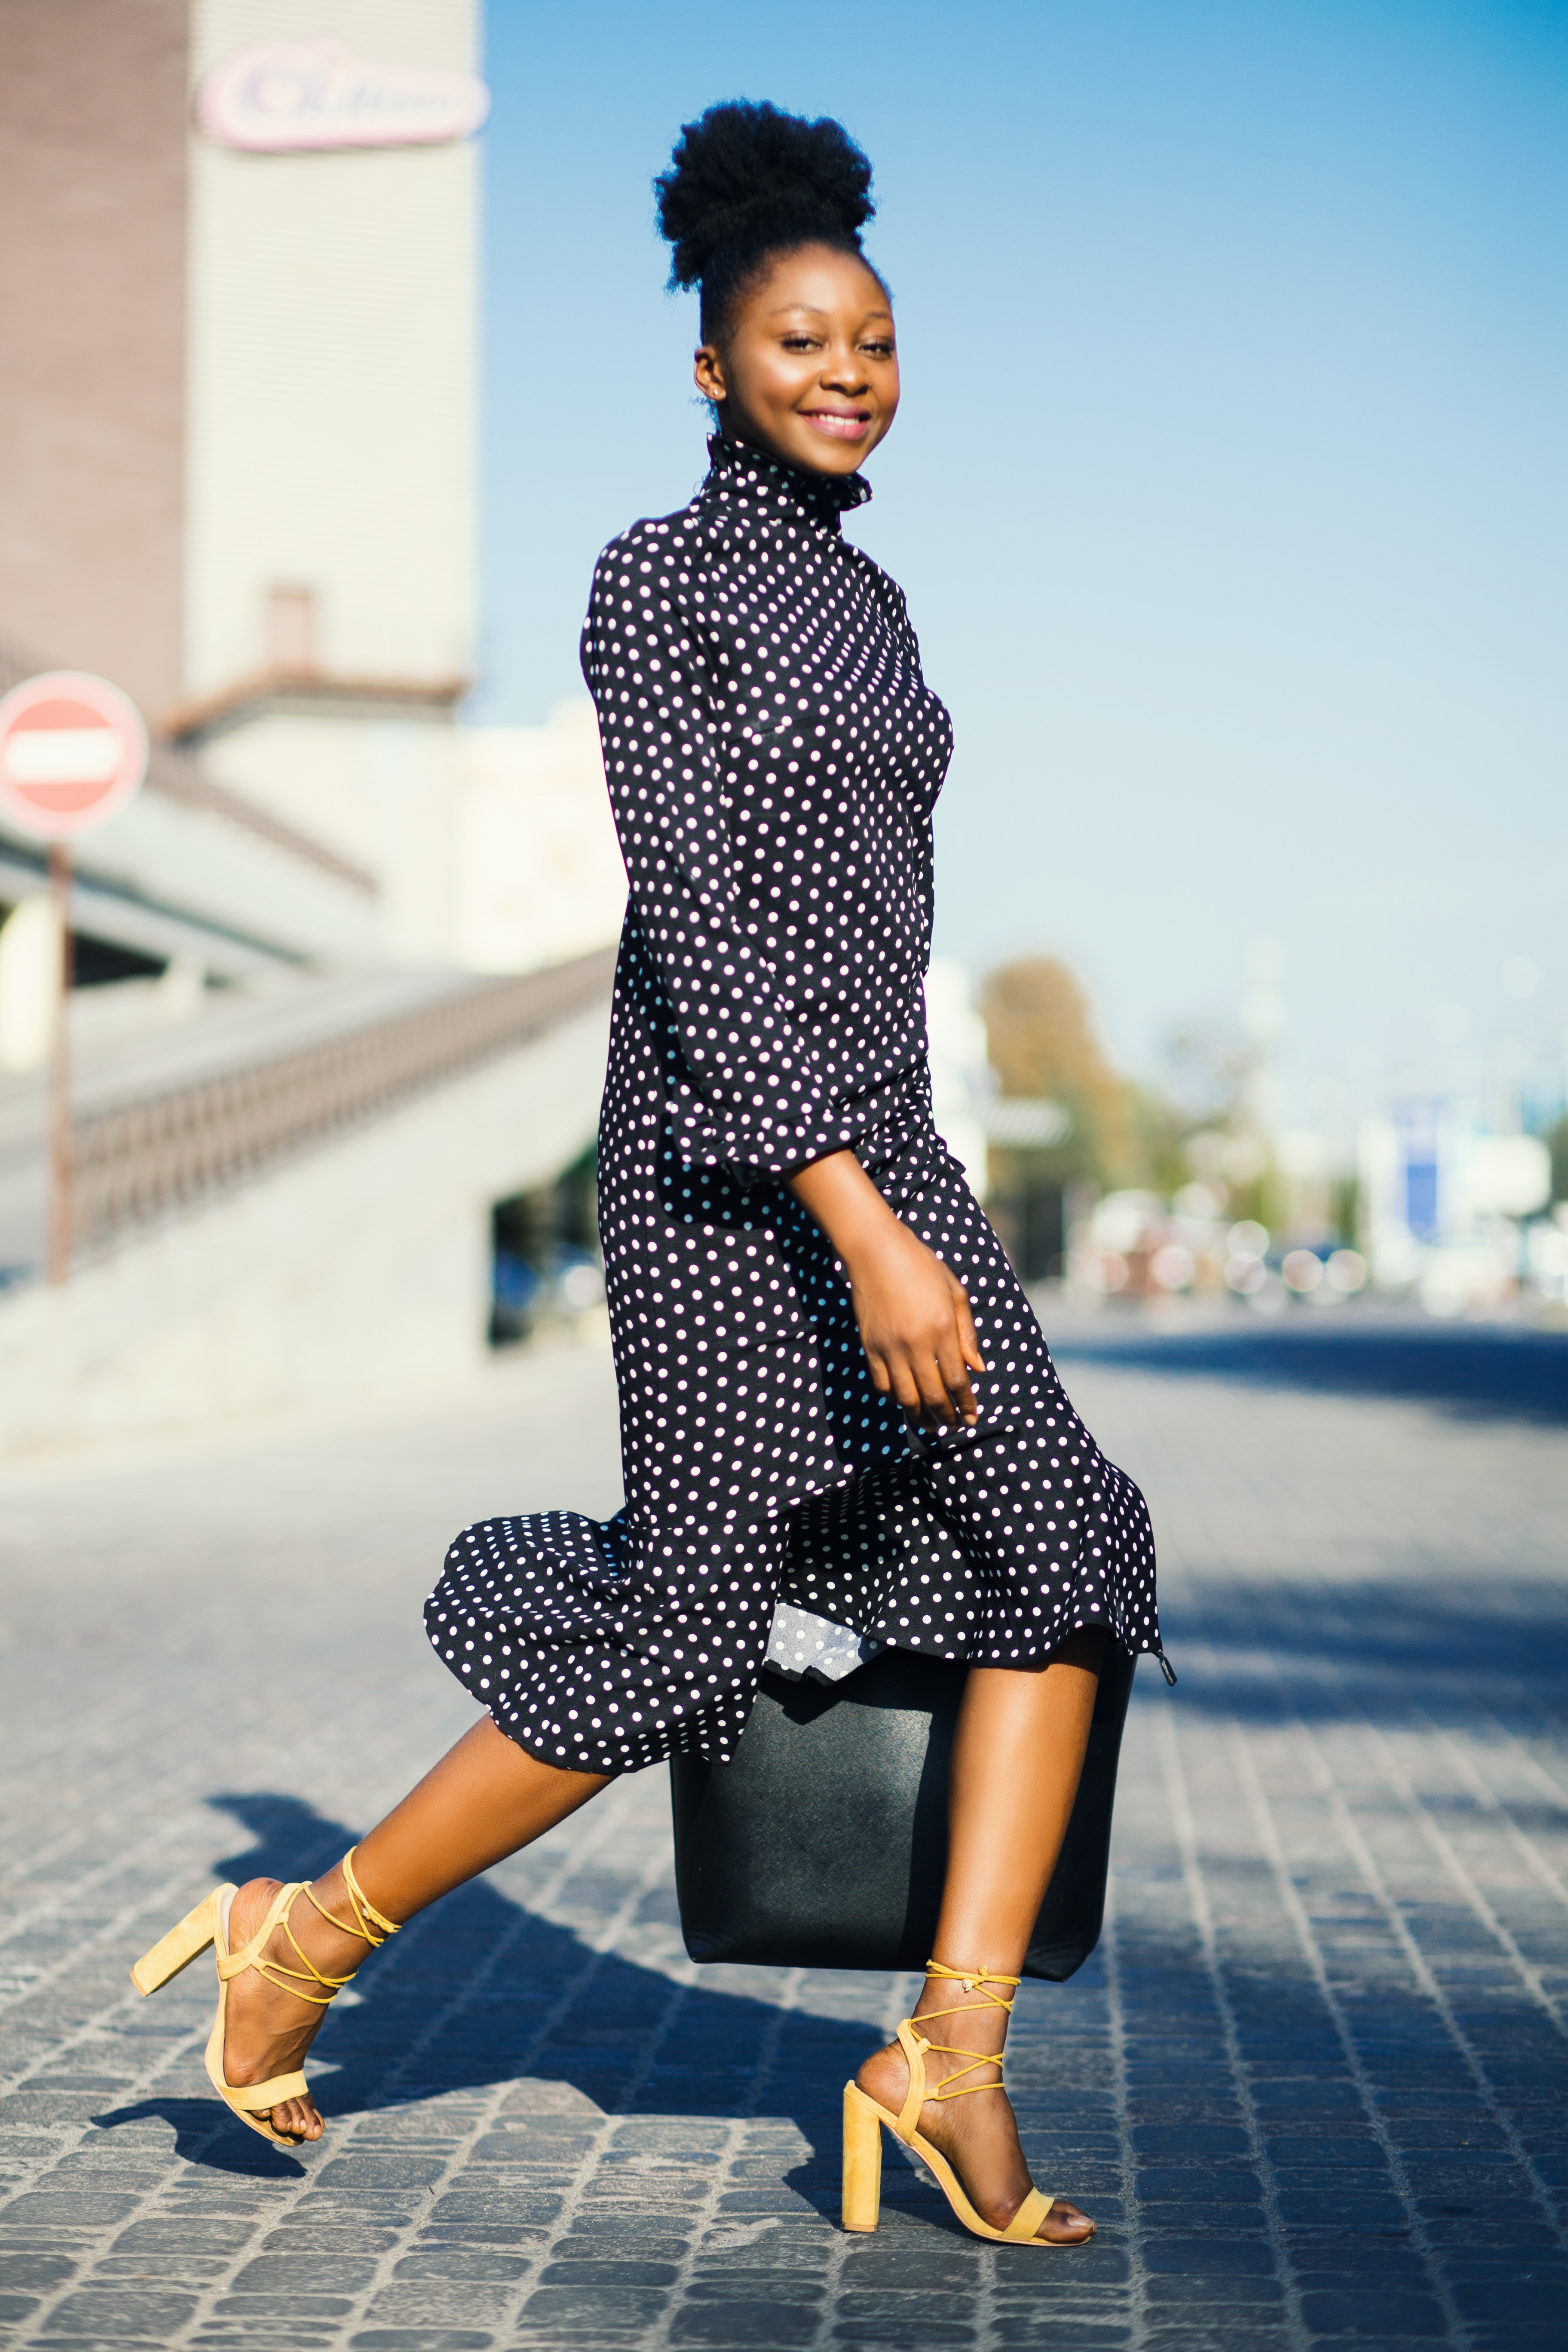
clothing, white, black, street fashion, fashion model, pattern, fashion, polka dot, dress, beauty, footwear, snapshot, design, black and white, shoe, photography, leg, photo shoot, shoulder, outerwear, waist, suit, tartan, formal wear, black hair, fashion design, model, style, neck, plaid, blazer, high heels, sandal